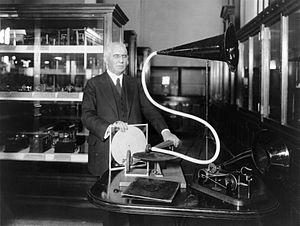
Émile Berliner, né Emil Berliner à Hanovre le 20 mai 1851 et mort à Washington le 3 août 1929, est un ingénieur allemand naturalisé américain.